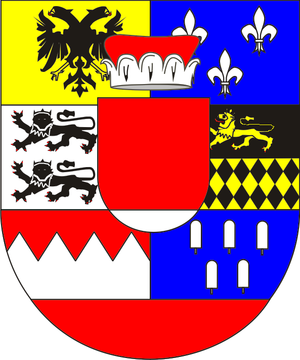
Cette page recense, par règne ou mandat politique, les personnalités élevées à la dignité de maréchal de France, grand office de la couronne de France, leur portrait et leurs armoiries.
Ludwig Aloysius Joachim, prince de Hohenlohe-Waldenburg-Bartenstein, né le 18 août 1765 à Bartenstein et mort à Lunéville le 30 mai 1829, est un général autrichien, puis un maréchal et pair de France.